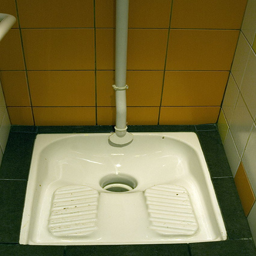
An apparatus is designed for either a foot bath or standing barbaric urination.
A stall and its corresponding squat toilet with foot grips
A squat toilet on the ground with tiled floor and walls around it.
A squatting style public toilet stall in a tiled cubicle
A white object with a pipe coming from it.